Arachnid locomotion

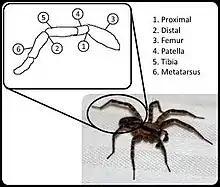
Segments of the legs of a spider.

In most arachnids, hydraulic compression acts as the primary means of extension in several of their hinged leg joints, namely the femur–patella joint and tibia–metatarsus joints or second and third leg joints respectively. Instead of blood, hemolymph is used to move nutrients around inside of the arachnid, and has the secondary function of acting as a hydraulic fluid. When compressed by the body of the arachnid, the hemolymph applies compressive force through channels in the limbs that cause them to extend. This motion is then balanced by flexor muscle to retract the leg joints as needed. Due to hydraulics being used for extension, the flexor muscle is able to be significantly larger than would otherwise be possible without impacting size or weight. Measurable core body volume change can occur during periods of higher compression to the legs, as the sinuses of the body contract to achieve pressurization in specific legs. Aside from the normal gait of the arachnid, in some variants, extremely high pressures are used as a means of jumping, propelling rear legs and allowing for much greater and more sudden motion.